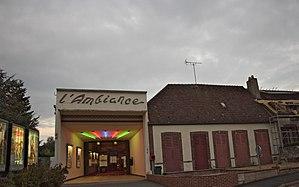
Cinéma l'Ambiance
Senonches est une commune française située dans le département d'Eure-et-Loir en région Centre-Val de Loire.